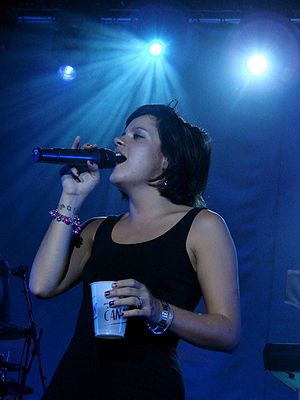
Lily Allen
Lily Allen under en koncert i Toronto, 2009.
Lily Rose Beatrice Allen er en engelsk singer-songwriter.